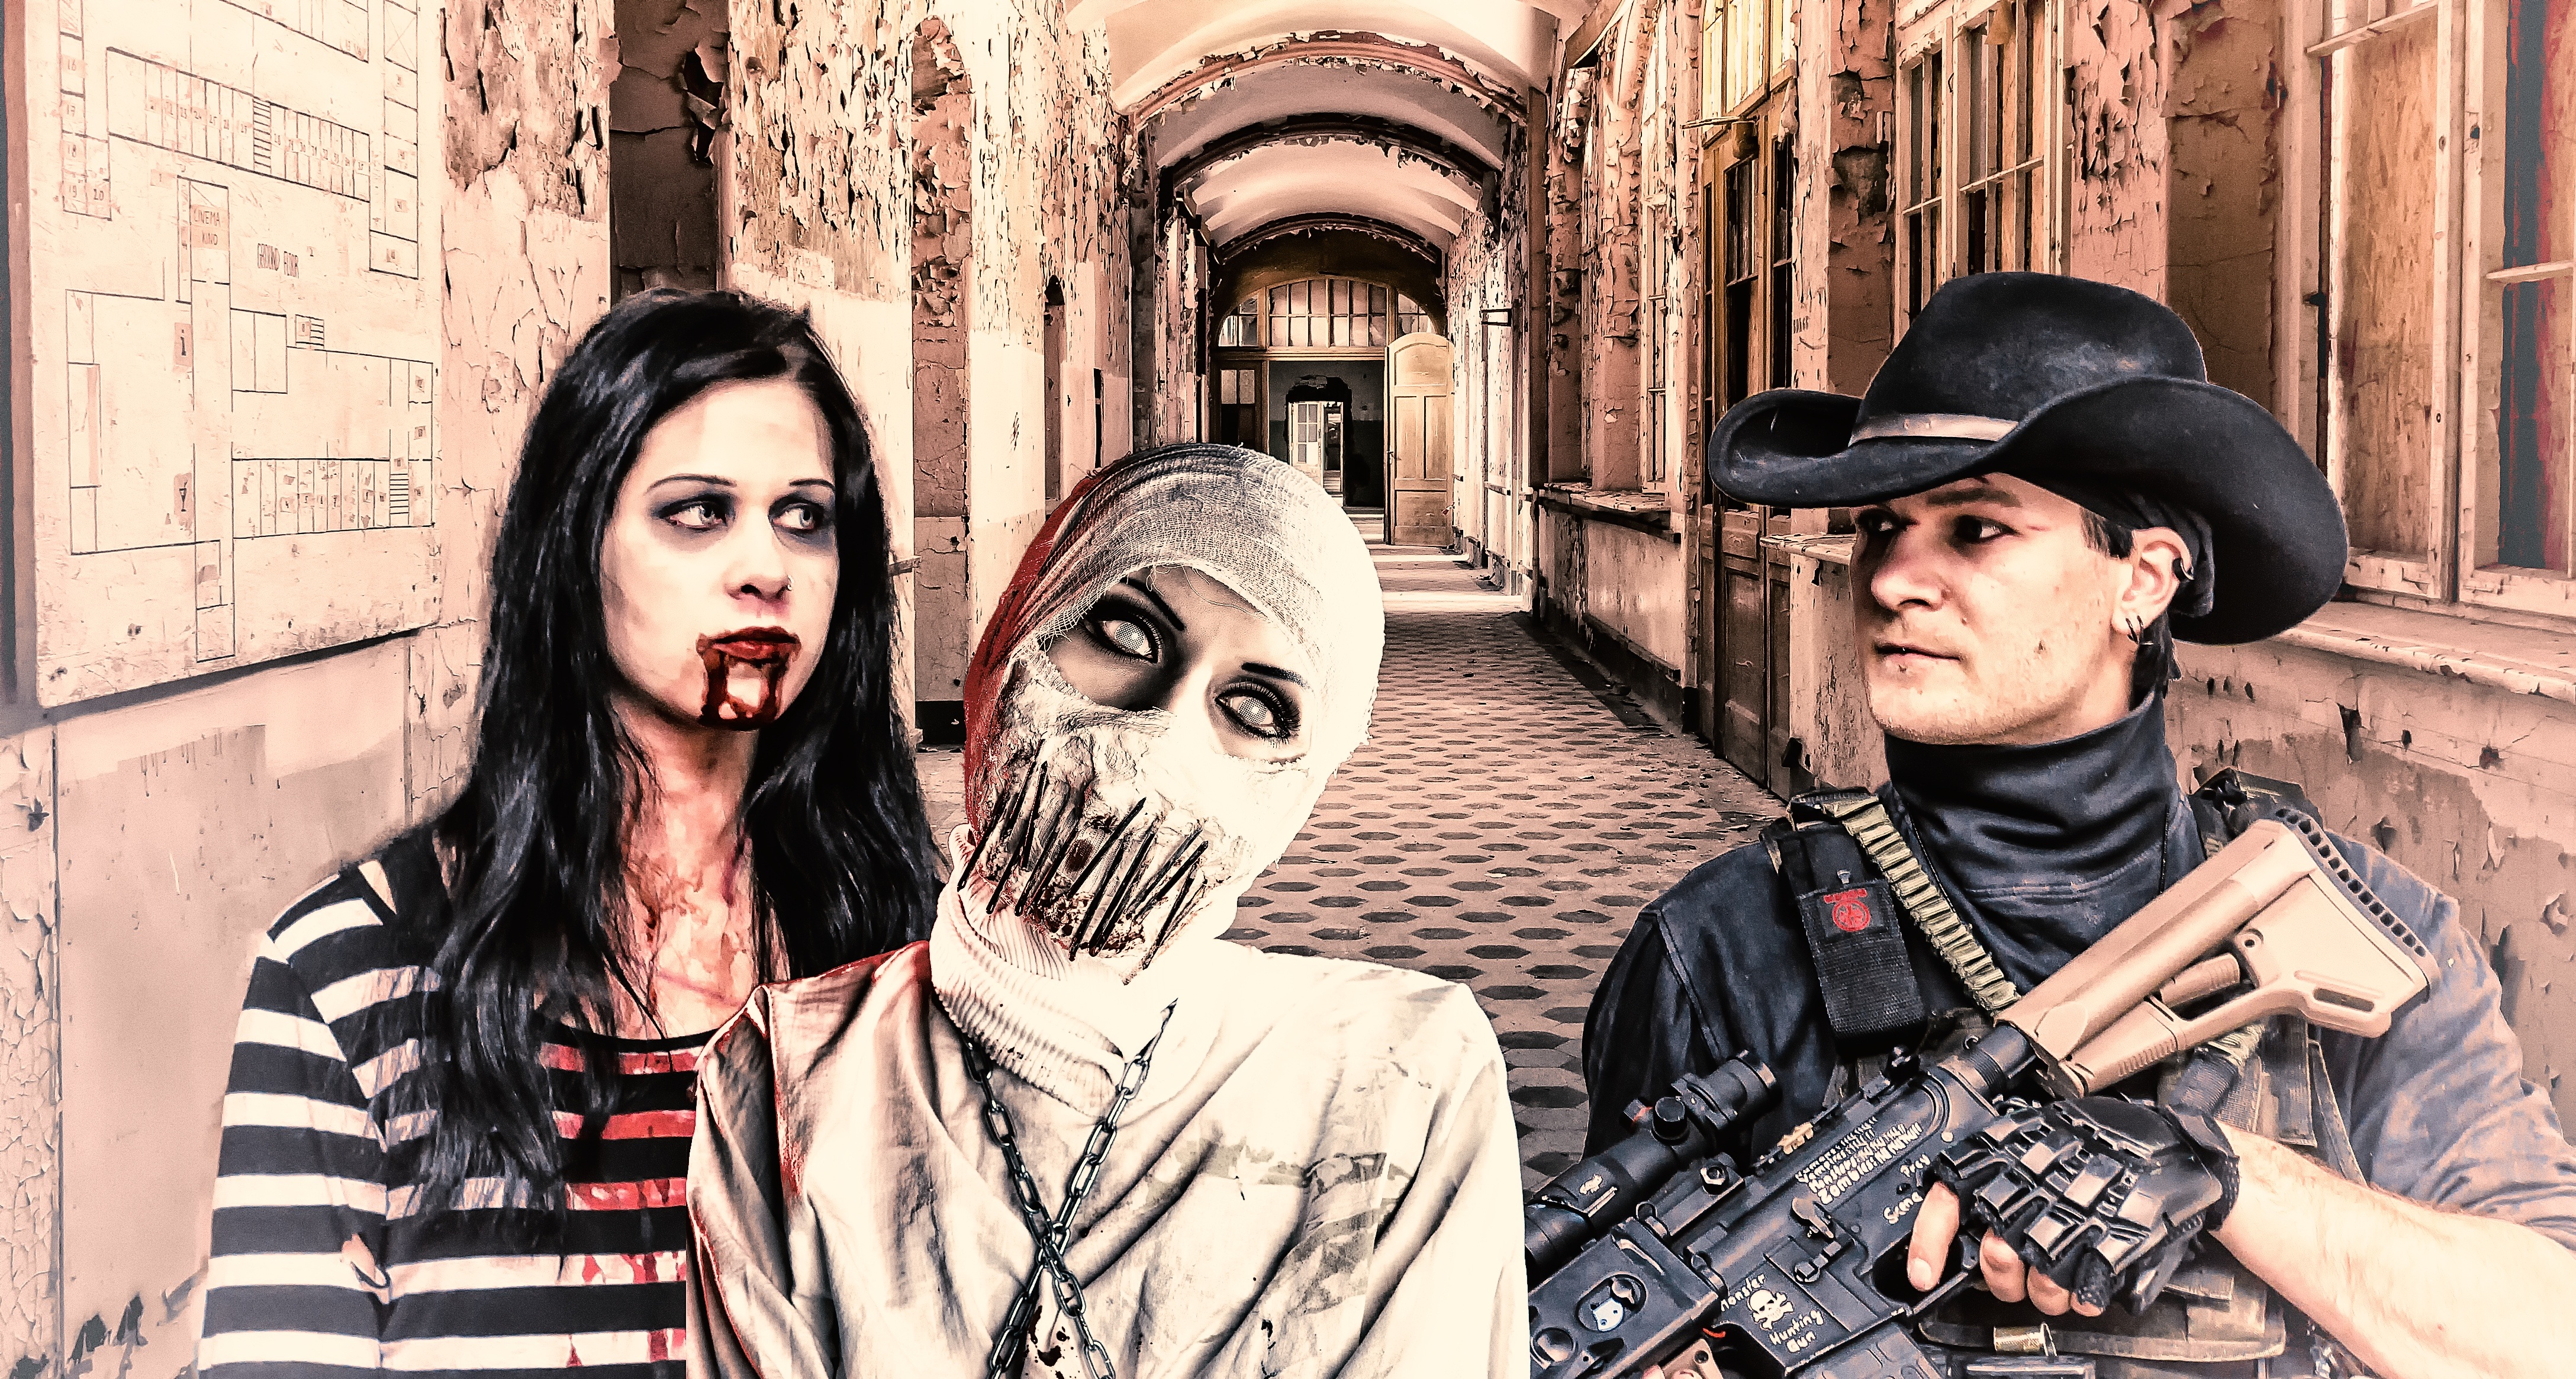
fashion, clothing, art, blood, zombie, photograph, rifle, beelitz, ill, psycho, straitjacket